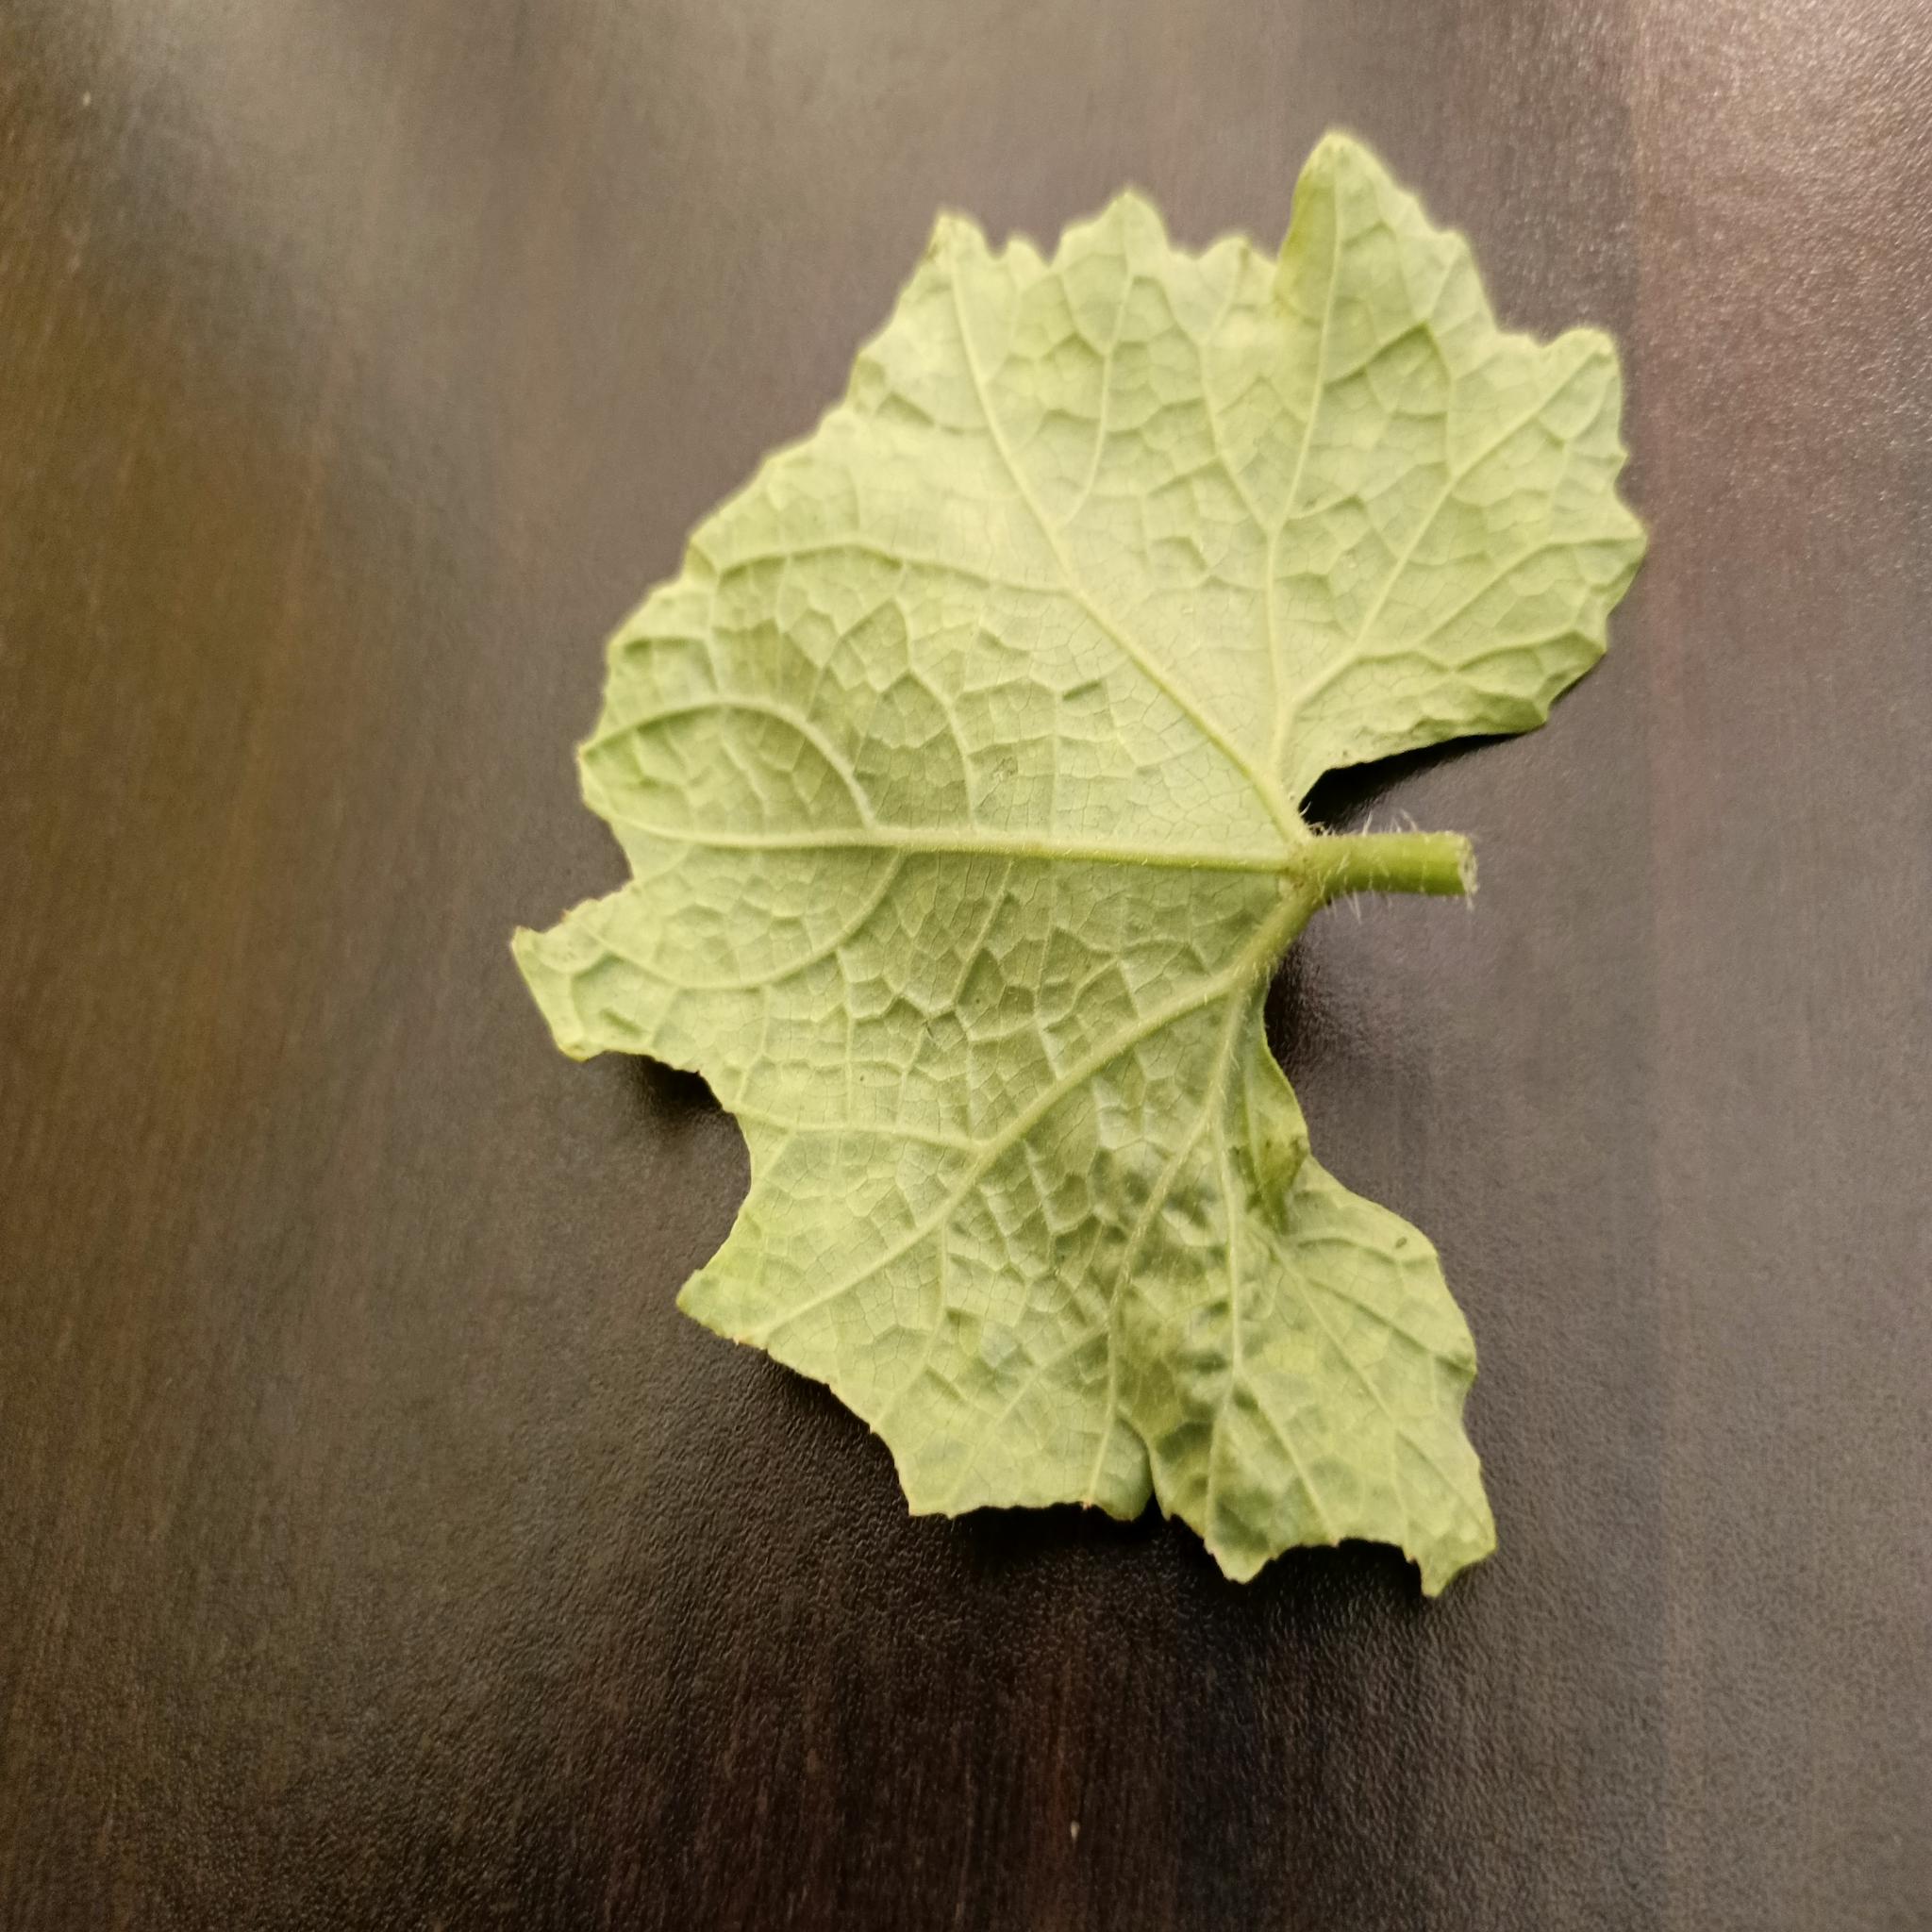
Label: Downy mildew